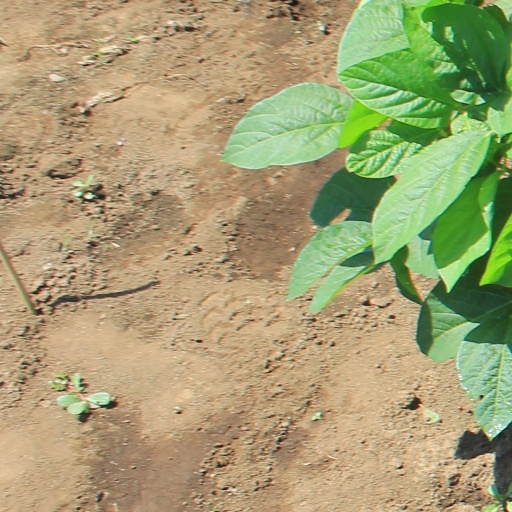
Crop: soybean